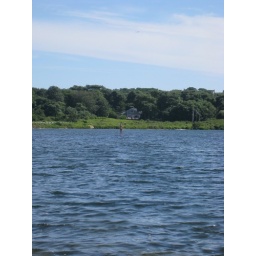
lara swims to the rock in the lake